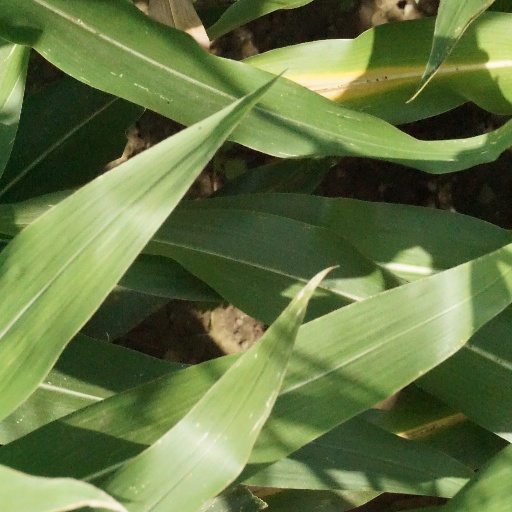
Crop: maize; corn